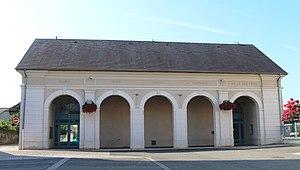
Mairie de Louey (Hautes-Pyrénées)
Louey est une commune française située dans le département des Hautes-Pyrénées, en région Occitanie.